Tivoli City Park

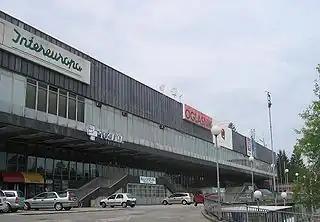
Tivoli Hall

Tivoli Hall is a complex of two multipurpose indoor sport arenas next to the Cekin Mansion. The complex, based on plans by the architect Marjan Božič and the engineer Stanko Bloudek, was opened in 1965. The larger ice hockey arena has a seating capacity of 7,000 people. When configured to host basketball games, the capacity is adjusted to 6,000. The smaller basketball hall has a seating capacity of 4,500 people. This hall hosted home games of the professional basketball team KK Union Olimpija until 2011, while the larger one is the home of HDD Olimpija Ljubljana professional ice hockey club.